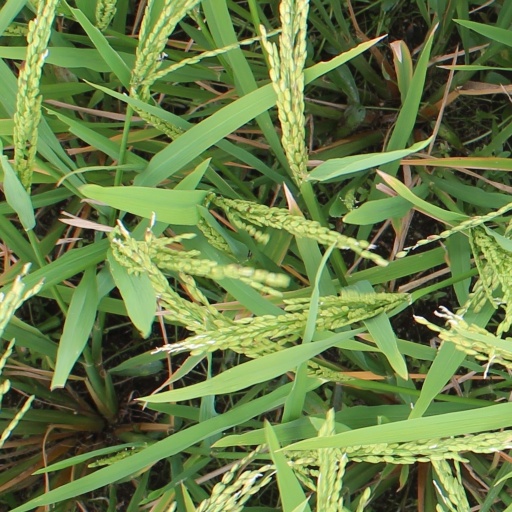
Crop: rice